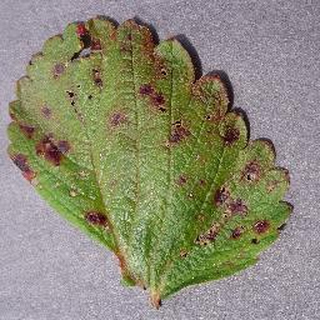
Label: strawberry_leaf_scorch